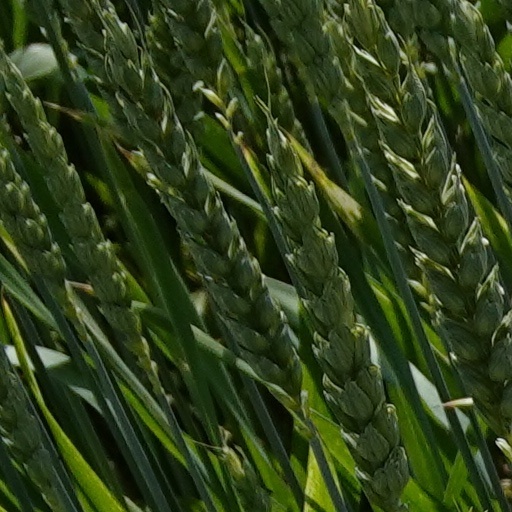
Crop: wheat